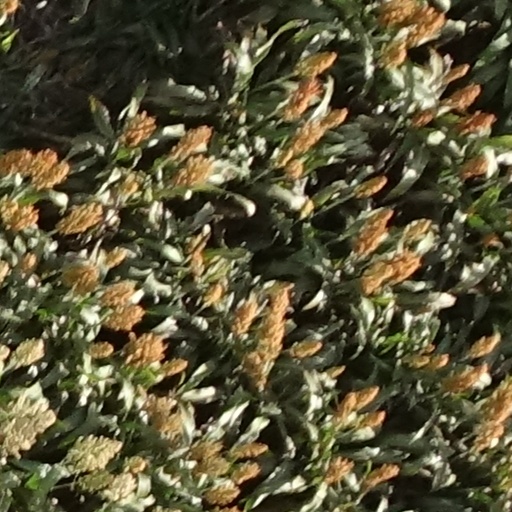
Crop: sorghum